Saint-Louis-des-Chartrons

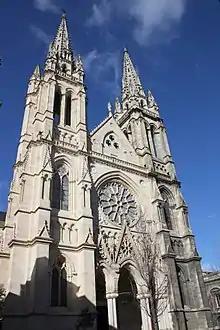
Facade of the church on rue Notre-Dame.

The Church of Saint-Louis-des-Chartrons is a Roman Catholic church located in Bordeaux, France. It is a gothic revival church dedicated to Saint Louis, king of France (1214–1270).